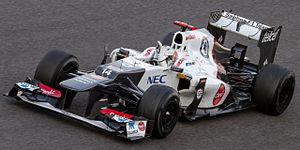
La Sauber C31 est la monoplace de Formule 1 engagée par l’équipe Sauber F1 Team dans le cadre du championnat du monde de Formule 1 2012. Présentée le 6 février à Jerez, elle débute en championnat le 18 mars 2012 au Grand Prix d’Australie, pilotée par le Japonais Kamui Kobayashi et le Mexicain Sergio Pérez.
Cet article sur la réglementation de la Formule 1 2012 présente un aperçu rapide du règlement en vigueur durant le Championnat du monde de Formule 1 2012. Les nouveautés par rapport à la saison précédente sont indiquées en caractères gras.
Sauber AG, également engagée sous les dénominations PP Sauber ou Sauber F1 Team, est une écurie de course automobile fondée par Peter Sauber et basée à Hinwil en Suisse. Après de multiples succès en Championnat du monde des voitures de sport, l'écurie Sauber a participé au championnat du monde de Formule 1 de 1993 à 2005.